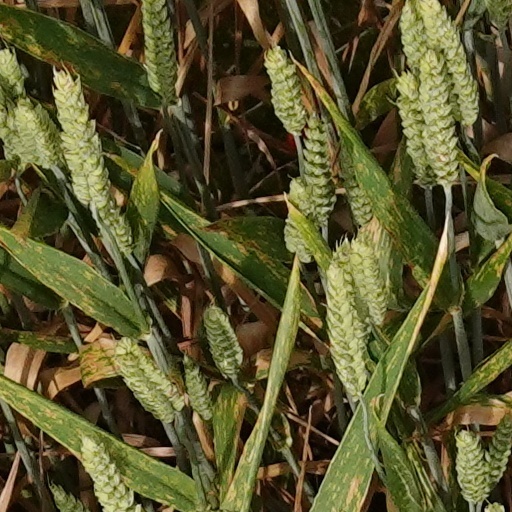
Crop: wheat